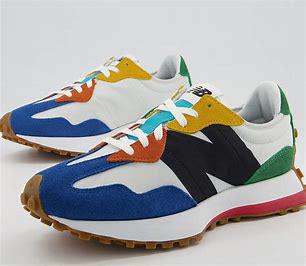
Brand: New
Model: Balance New Balance 327